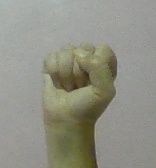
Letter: saad